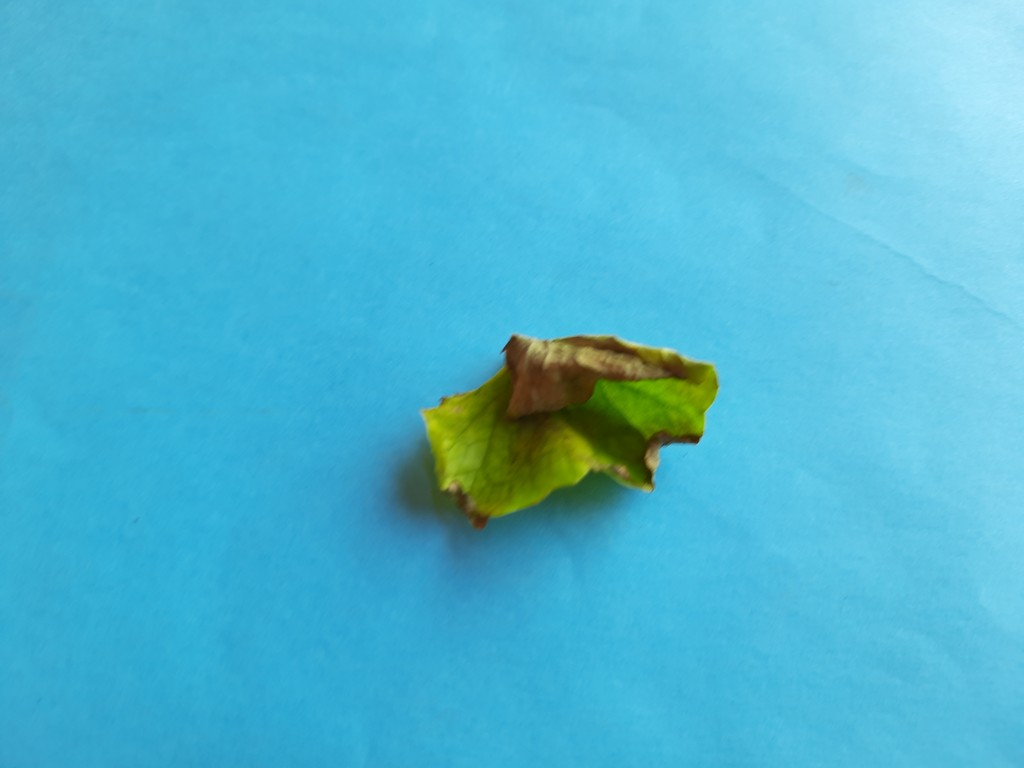
Label: Unhealthy